Pavel Vondruška

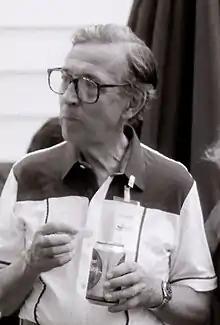
Pavel Vondruška in 1995

Pavel Vondruška (15 November 1925 – 5 February 2011) was a Czech actor and musician, and from 1969 was a member of the "Jára Cimrman Theatre" (named after Jára Cimrman, the spurious character) in Žižkov, Prague. His main profession was as a conductor. He also appeared in several films.